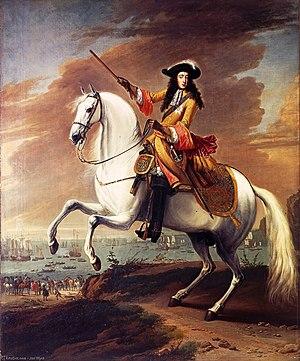
Jan Wyck ou Jan Wijck ou Jan Wijk, est un peintre néerlandais du siècle d'or. Il est connu pour avoir peint des scènes de bataille, des portraits de personnages historiques, des scènes de chasse, et des paysages.
Guillaume III fut stathouder des provinces de Hollande, de Zélande, d'Utrecht, de Gueldre et de Overijssel appartenant aux Provinces-Unies à partir du 9 juillet 1672. Il devint également roi d'Angleterre et d'Irlande et roi d'Écosse du 13 février 1689 jusqu'à sa mort.